Facit railway station

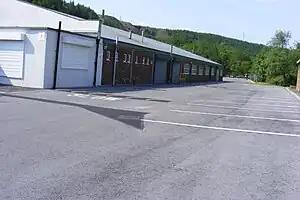
The site of the station in May 2008

Facit railway station served Facit near Whitworth, Rossendale, Lancashire, England, from 1870 until closure to passengers in 1947 and freight in 1963.